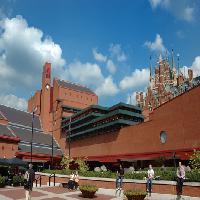
Weather: sun or clear